Matsudaira Tōshō-gū

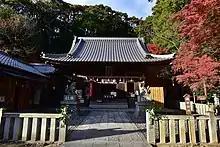
Matsudaira Tōshō-gū

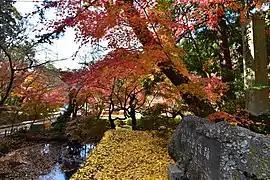
The ruins of Matsudaira

The descendants of Matsudaira Chikauji (d. 1393), the progenitor of the Matsudaira clan, continued to live in village in what is now the city of Toyota until modern times. In 1619, , a clan "hatamoto" and the 9th generation descendant of Chikauji, enshrined the "kami" of the recently deified Tokugawa Ieyasu into a local Hachiman shrine, transforming it into a Tōshō-gū. The shrine is located on a side which claimed to be the location of a well where Ieyasu was bathed as an infant. Archaeological investigations have found the stone foundations of a Sengoku period fortified residence on this location, confirming that it is the site of the , or Sengoku period home of the Matsudaira clan. The site was collectively designated a National Historic Site of Japan in the year 2000, together with 3 other locations relevant to the early history of the Matsudaira clan.